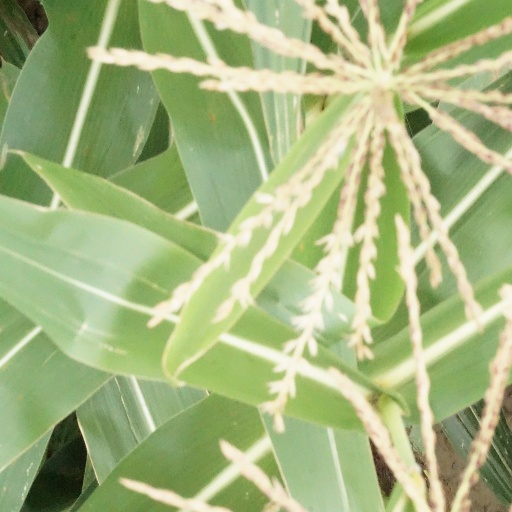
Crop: maize; corn